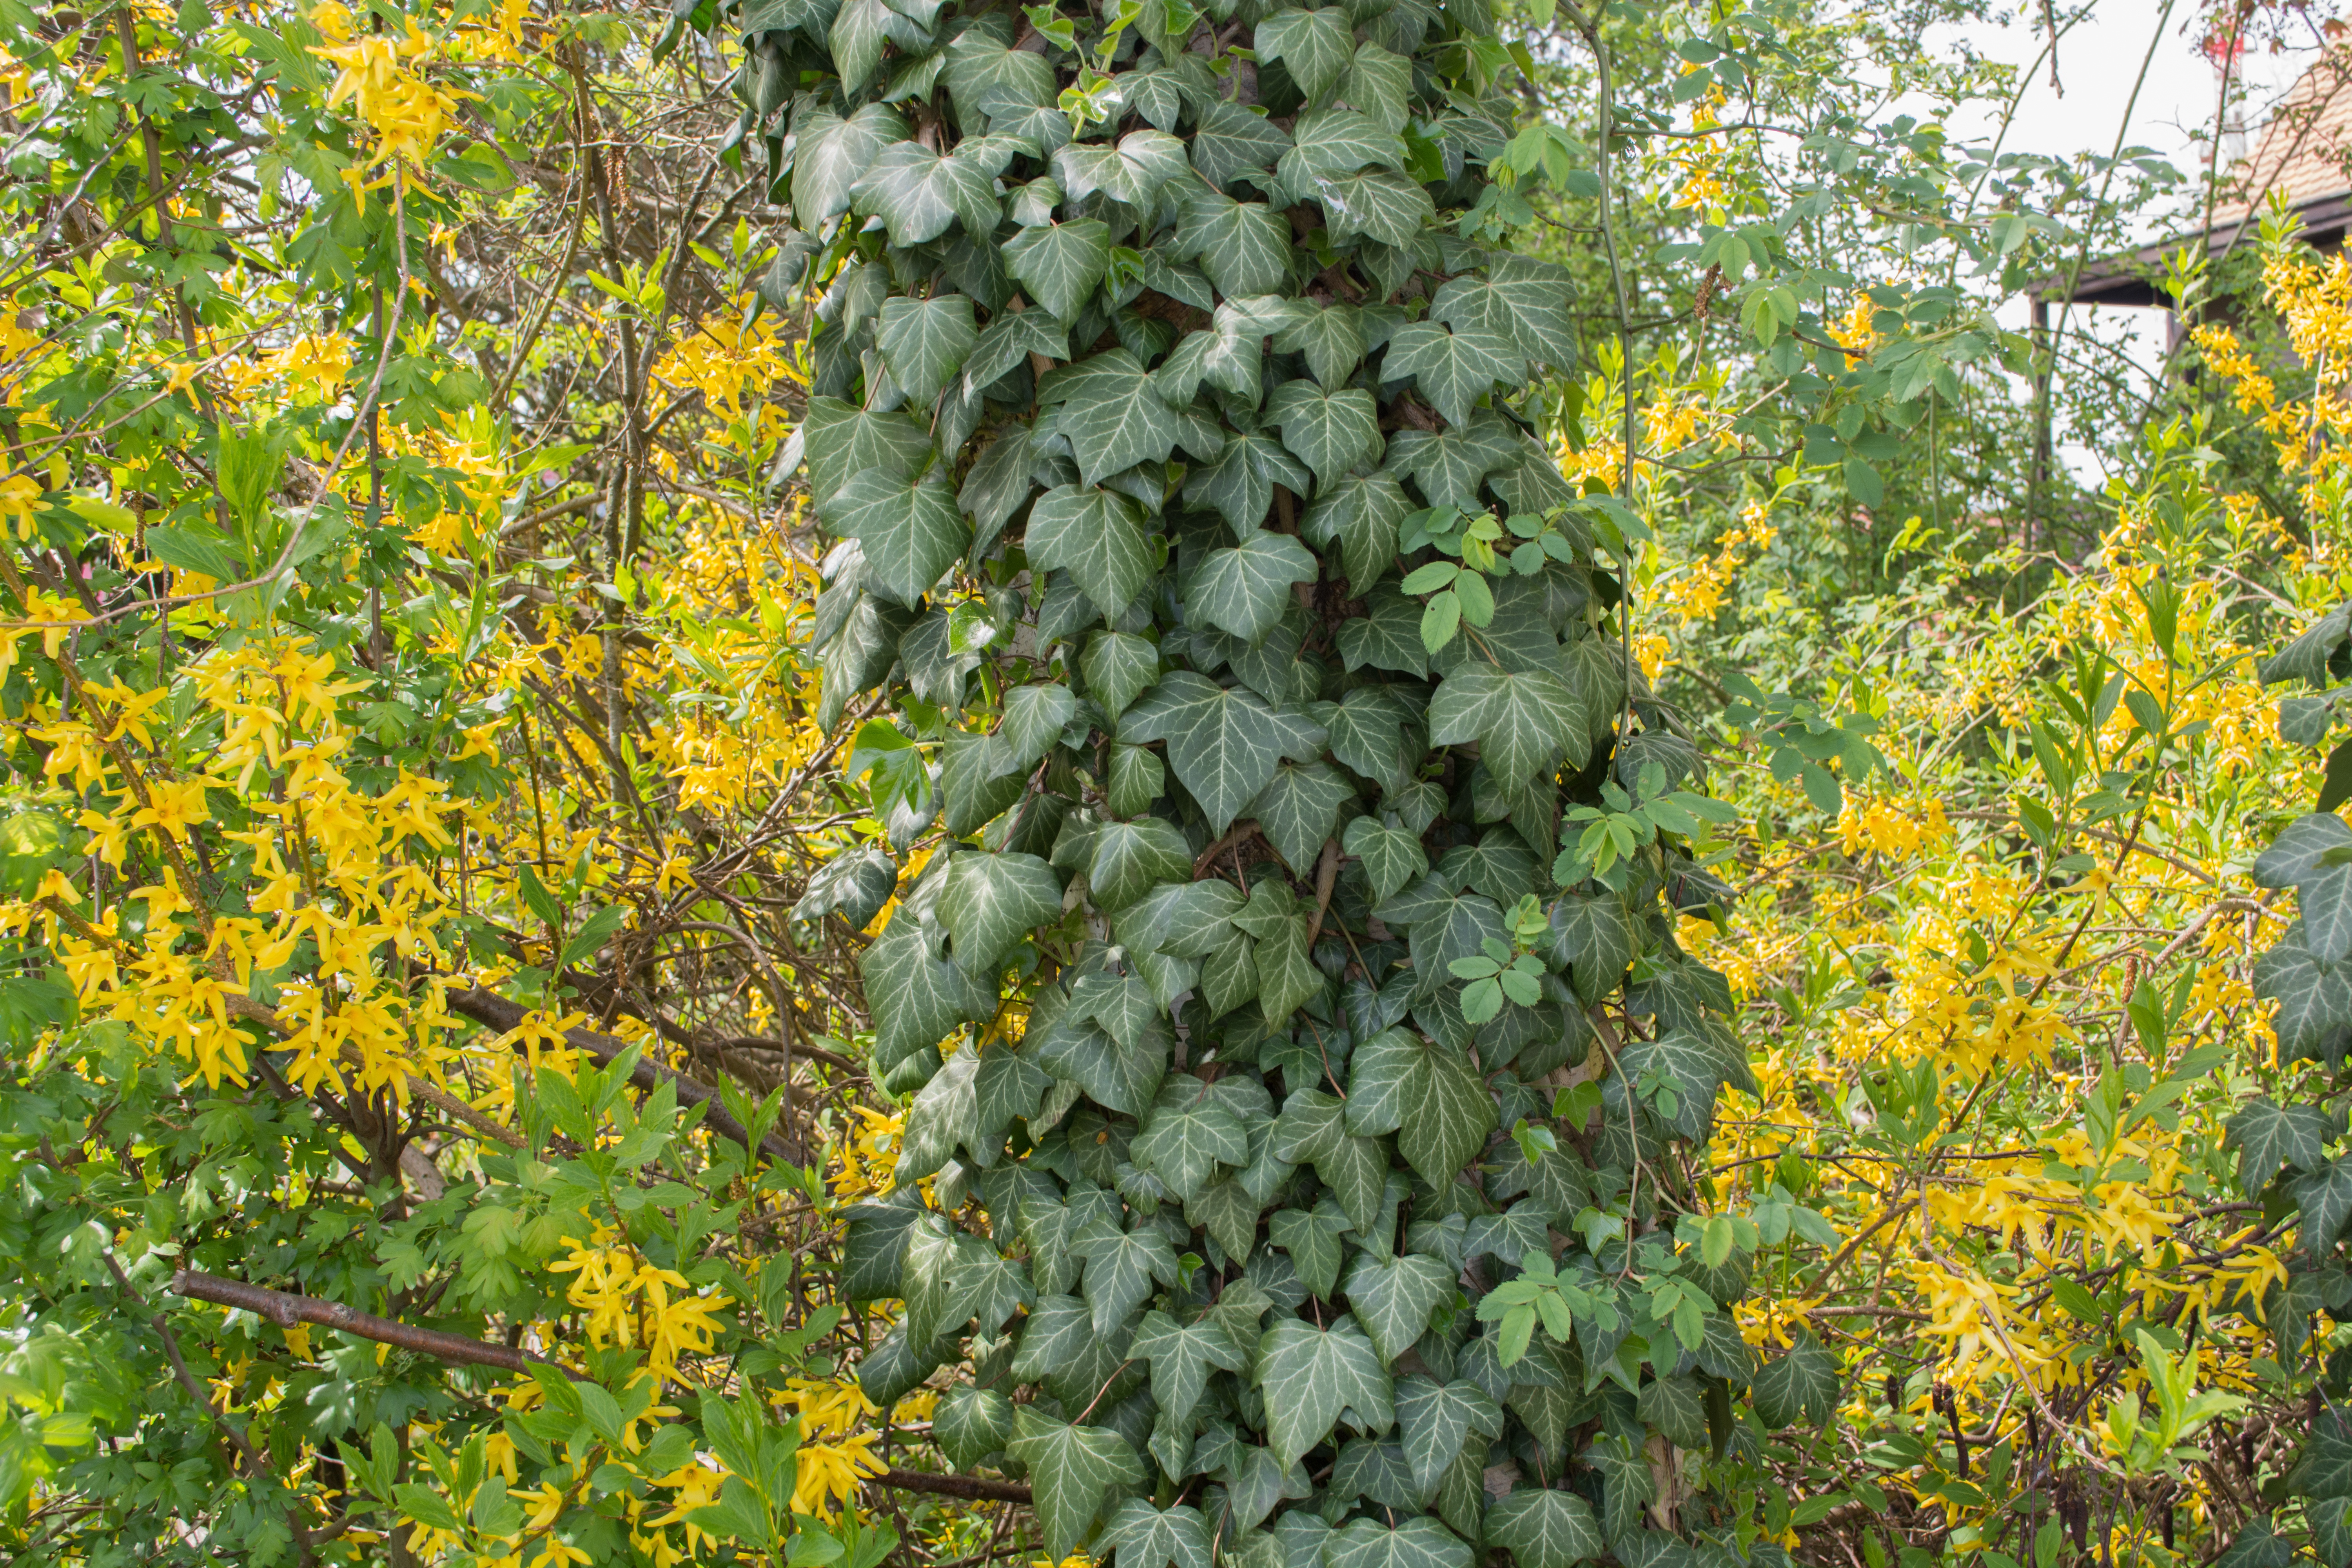
tree, nature, plant, leaf, flower, log, green, produce, ivy, evergreen, autumn, climber, yellow, flora, season, wildflower, leaves, shrub, deciduous, grapevines, green leaf, flowering plant, ivy leaf, common ivy, woody plant, land plant